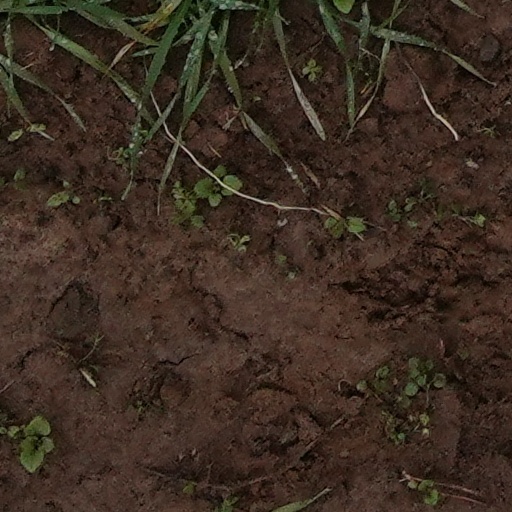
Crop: wheat